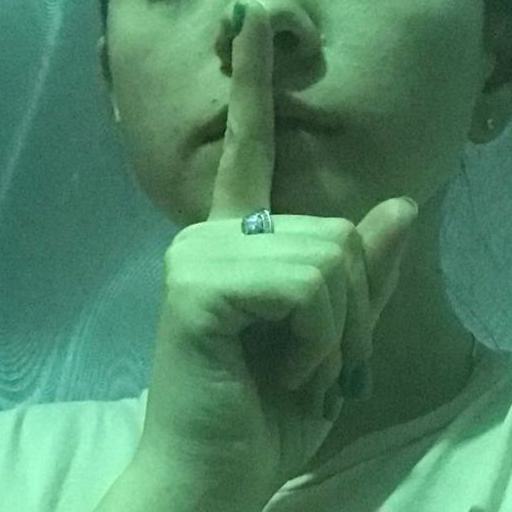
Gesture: mute